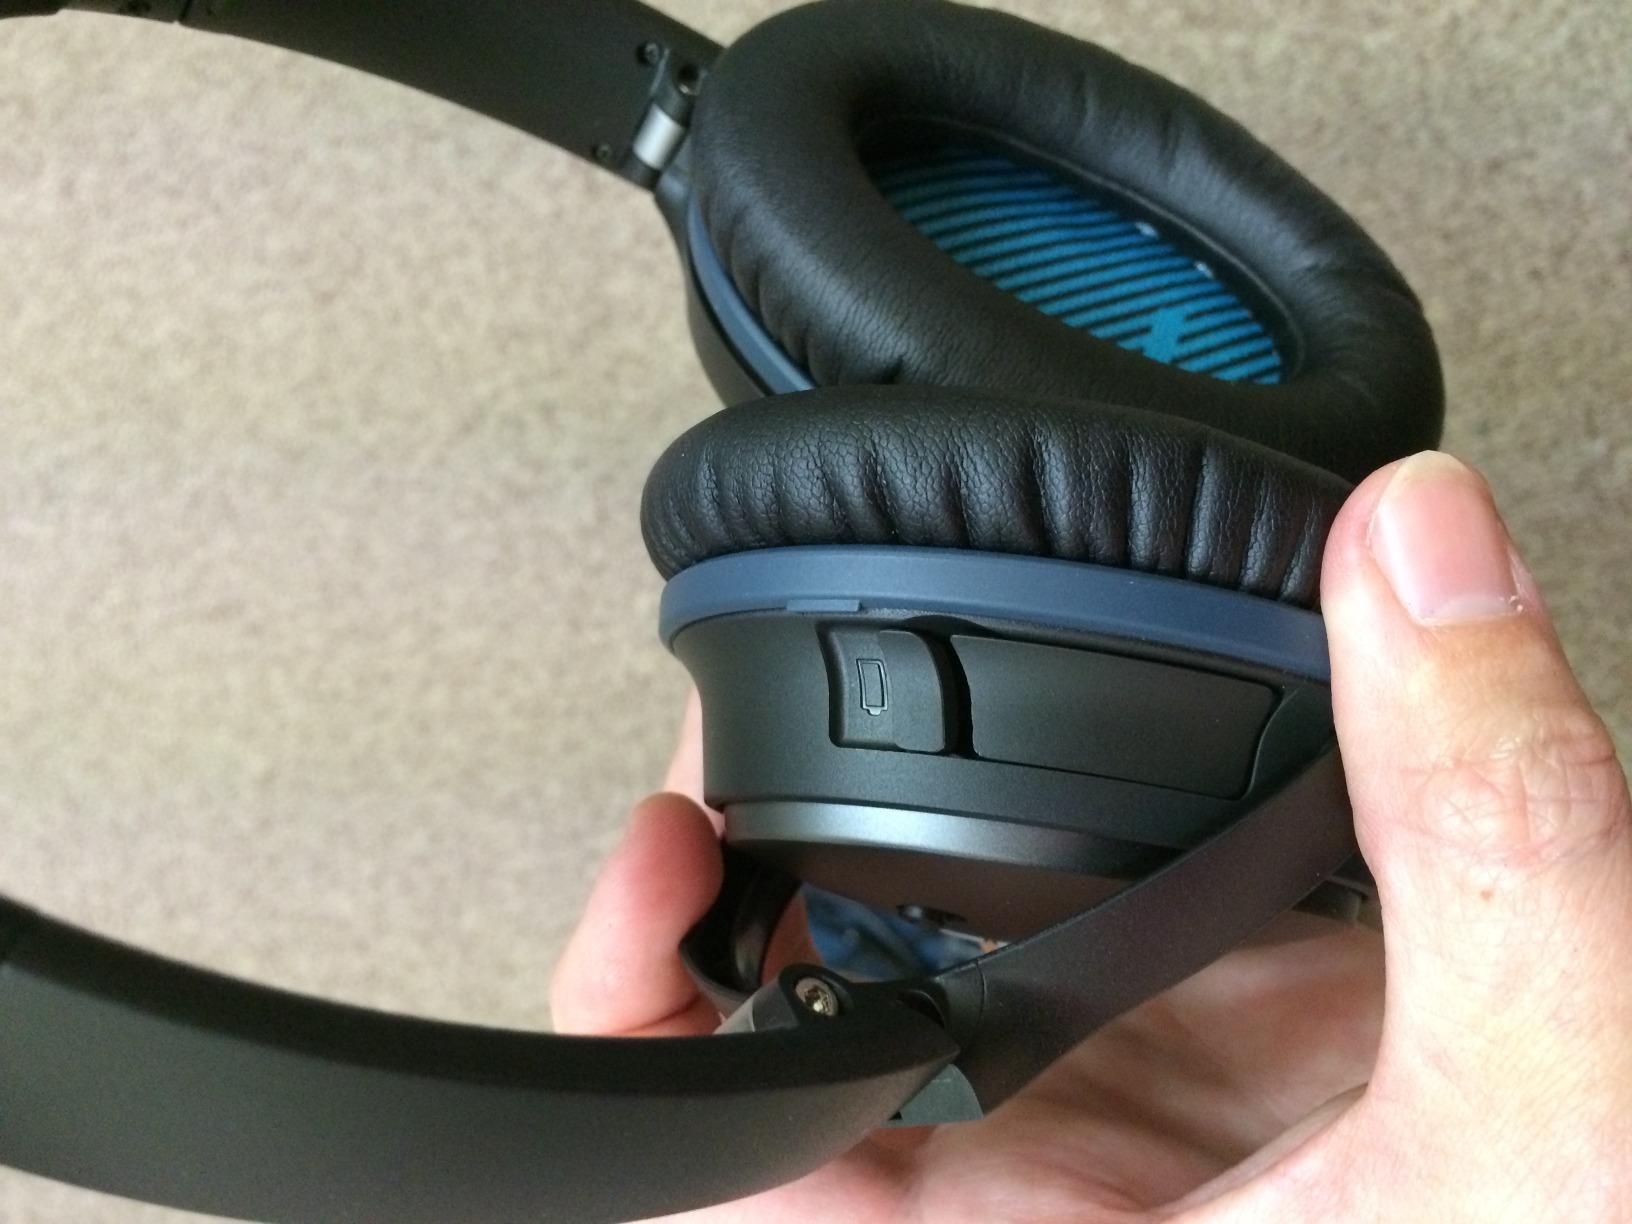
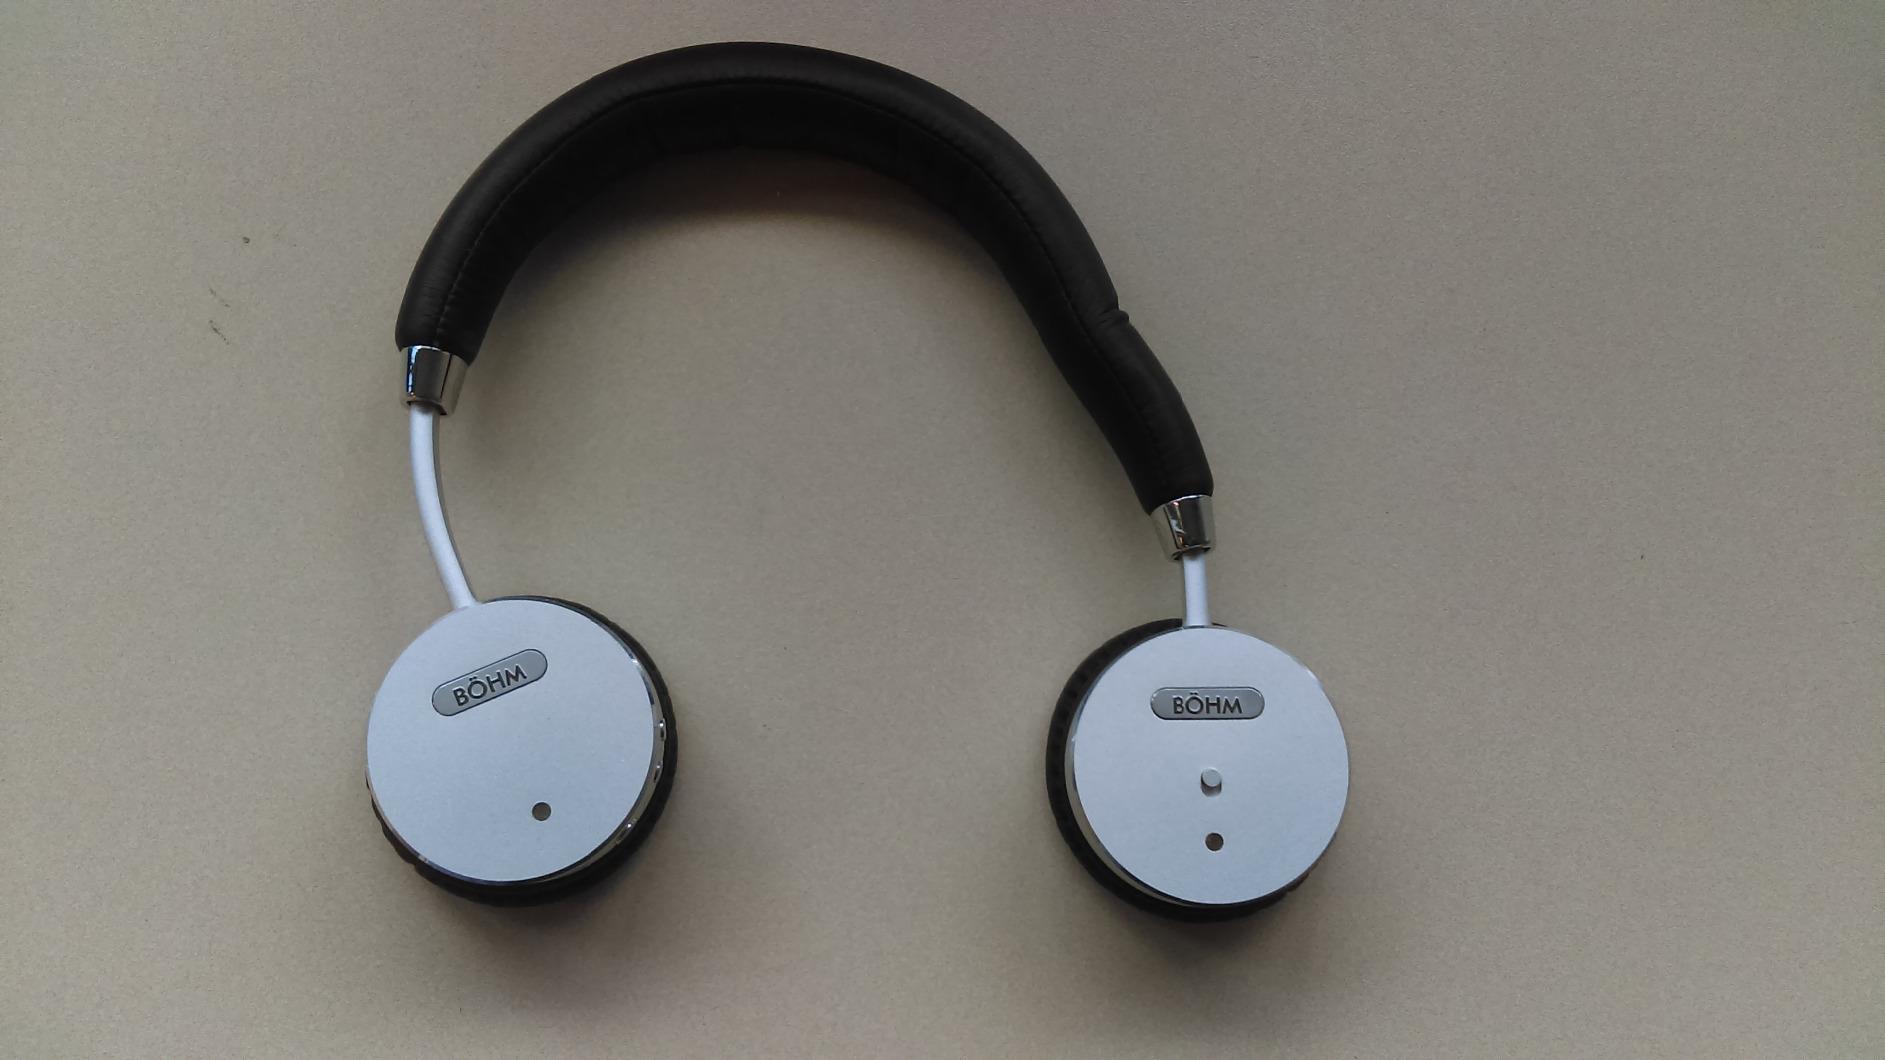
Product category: headphones
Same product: no